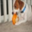
Label: dog